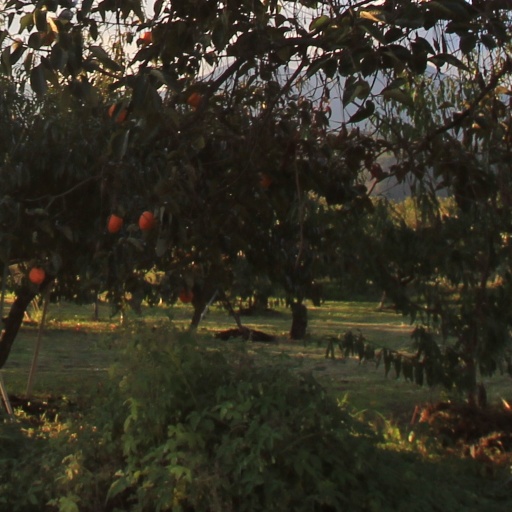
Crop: grape